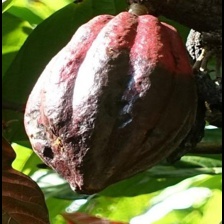
Label: phytophthora